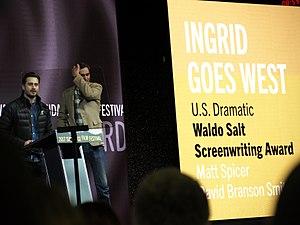
Matt Spicer, né le 10 juin 1984 à Hatboro, est un réalisateur, scénariste et producteur américain.